Wedding of Princess Margaret and Antony Armstrong-Jones

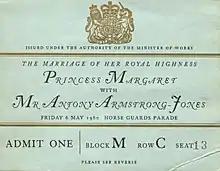
A ticket for the wedding procession

Margaret made her way with the Duke of Edinburgh from Clarence House in the Glass Coach, arriving at the church at 11:30. The wedding took place at Westminster Abbey and was conducted by The Most Rev. Dr Geoffery Fisher, Archbishop of Canterbury and The Very Rev. Eric Abbott, Dean of Westminster. It was the first royal wedding to be broadcast on television and had an estimated 300 million viewers, 20 million of which from the UK. Richard Dimbleby, Jean Metcalfe, Anne Edwards, Brian Johnston, and Wynford Vaughan-Thomas covered the event for the BBC.